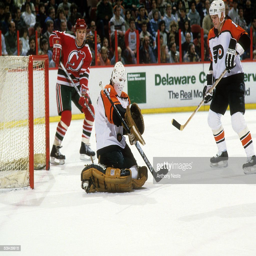
ice hockey goaltender in action , save vs sports team .